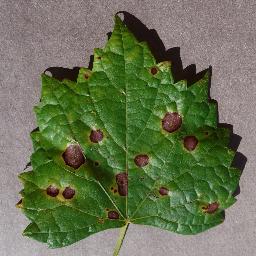
Label: Grape___Black_rot